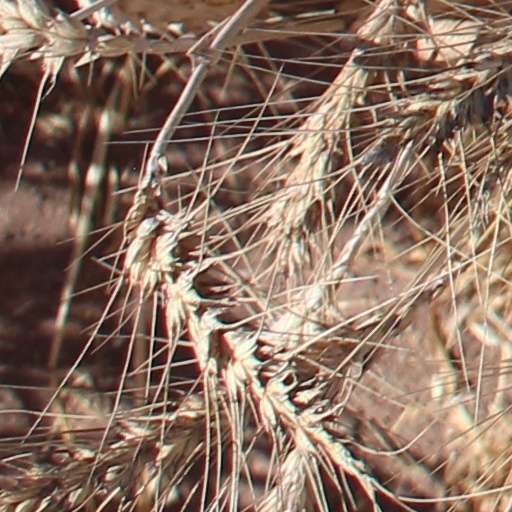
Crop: wheat